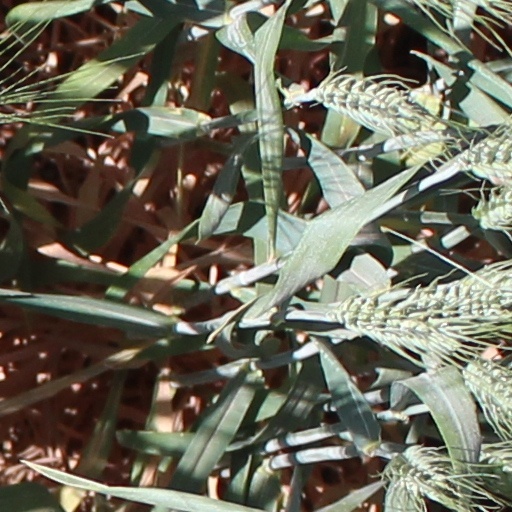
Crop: wheat